Roger Thornton

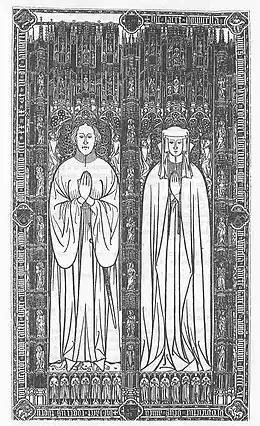
Monumental brass of Roger and Agnes Thornton and their children, now in Newcastle Cathedral; originally in All Saints' Church, Newcastle upon Tyne.

He represented Newcastle upon Tyne in parliament in 1399, 1411, 1417 and 1419, the last being the fifth year of the reign of Henry V.